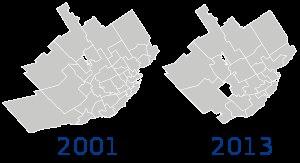
Les districts électoraux municipaux de la Ville de Québec sont représentés par 21 conseillers au Conseil municipal de Québec.